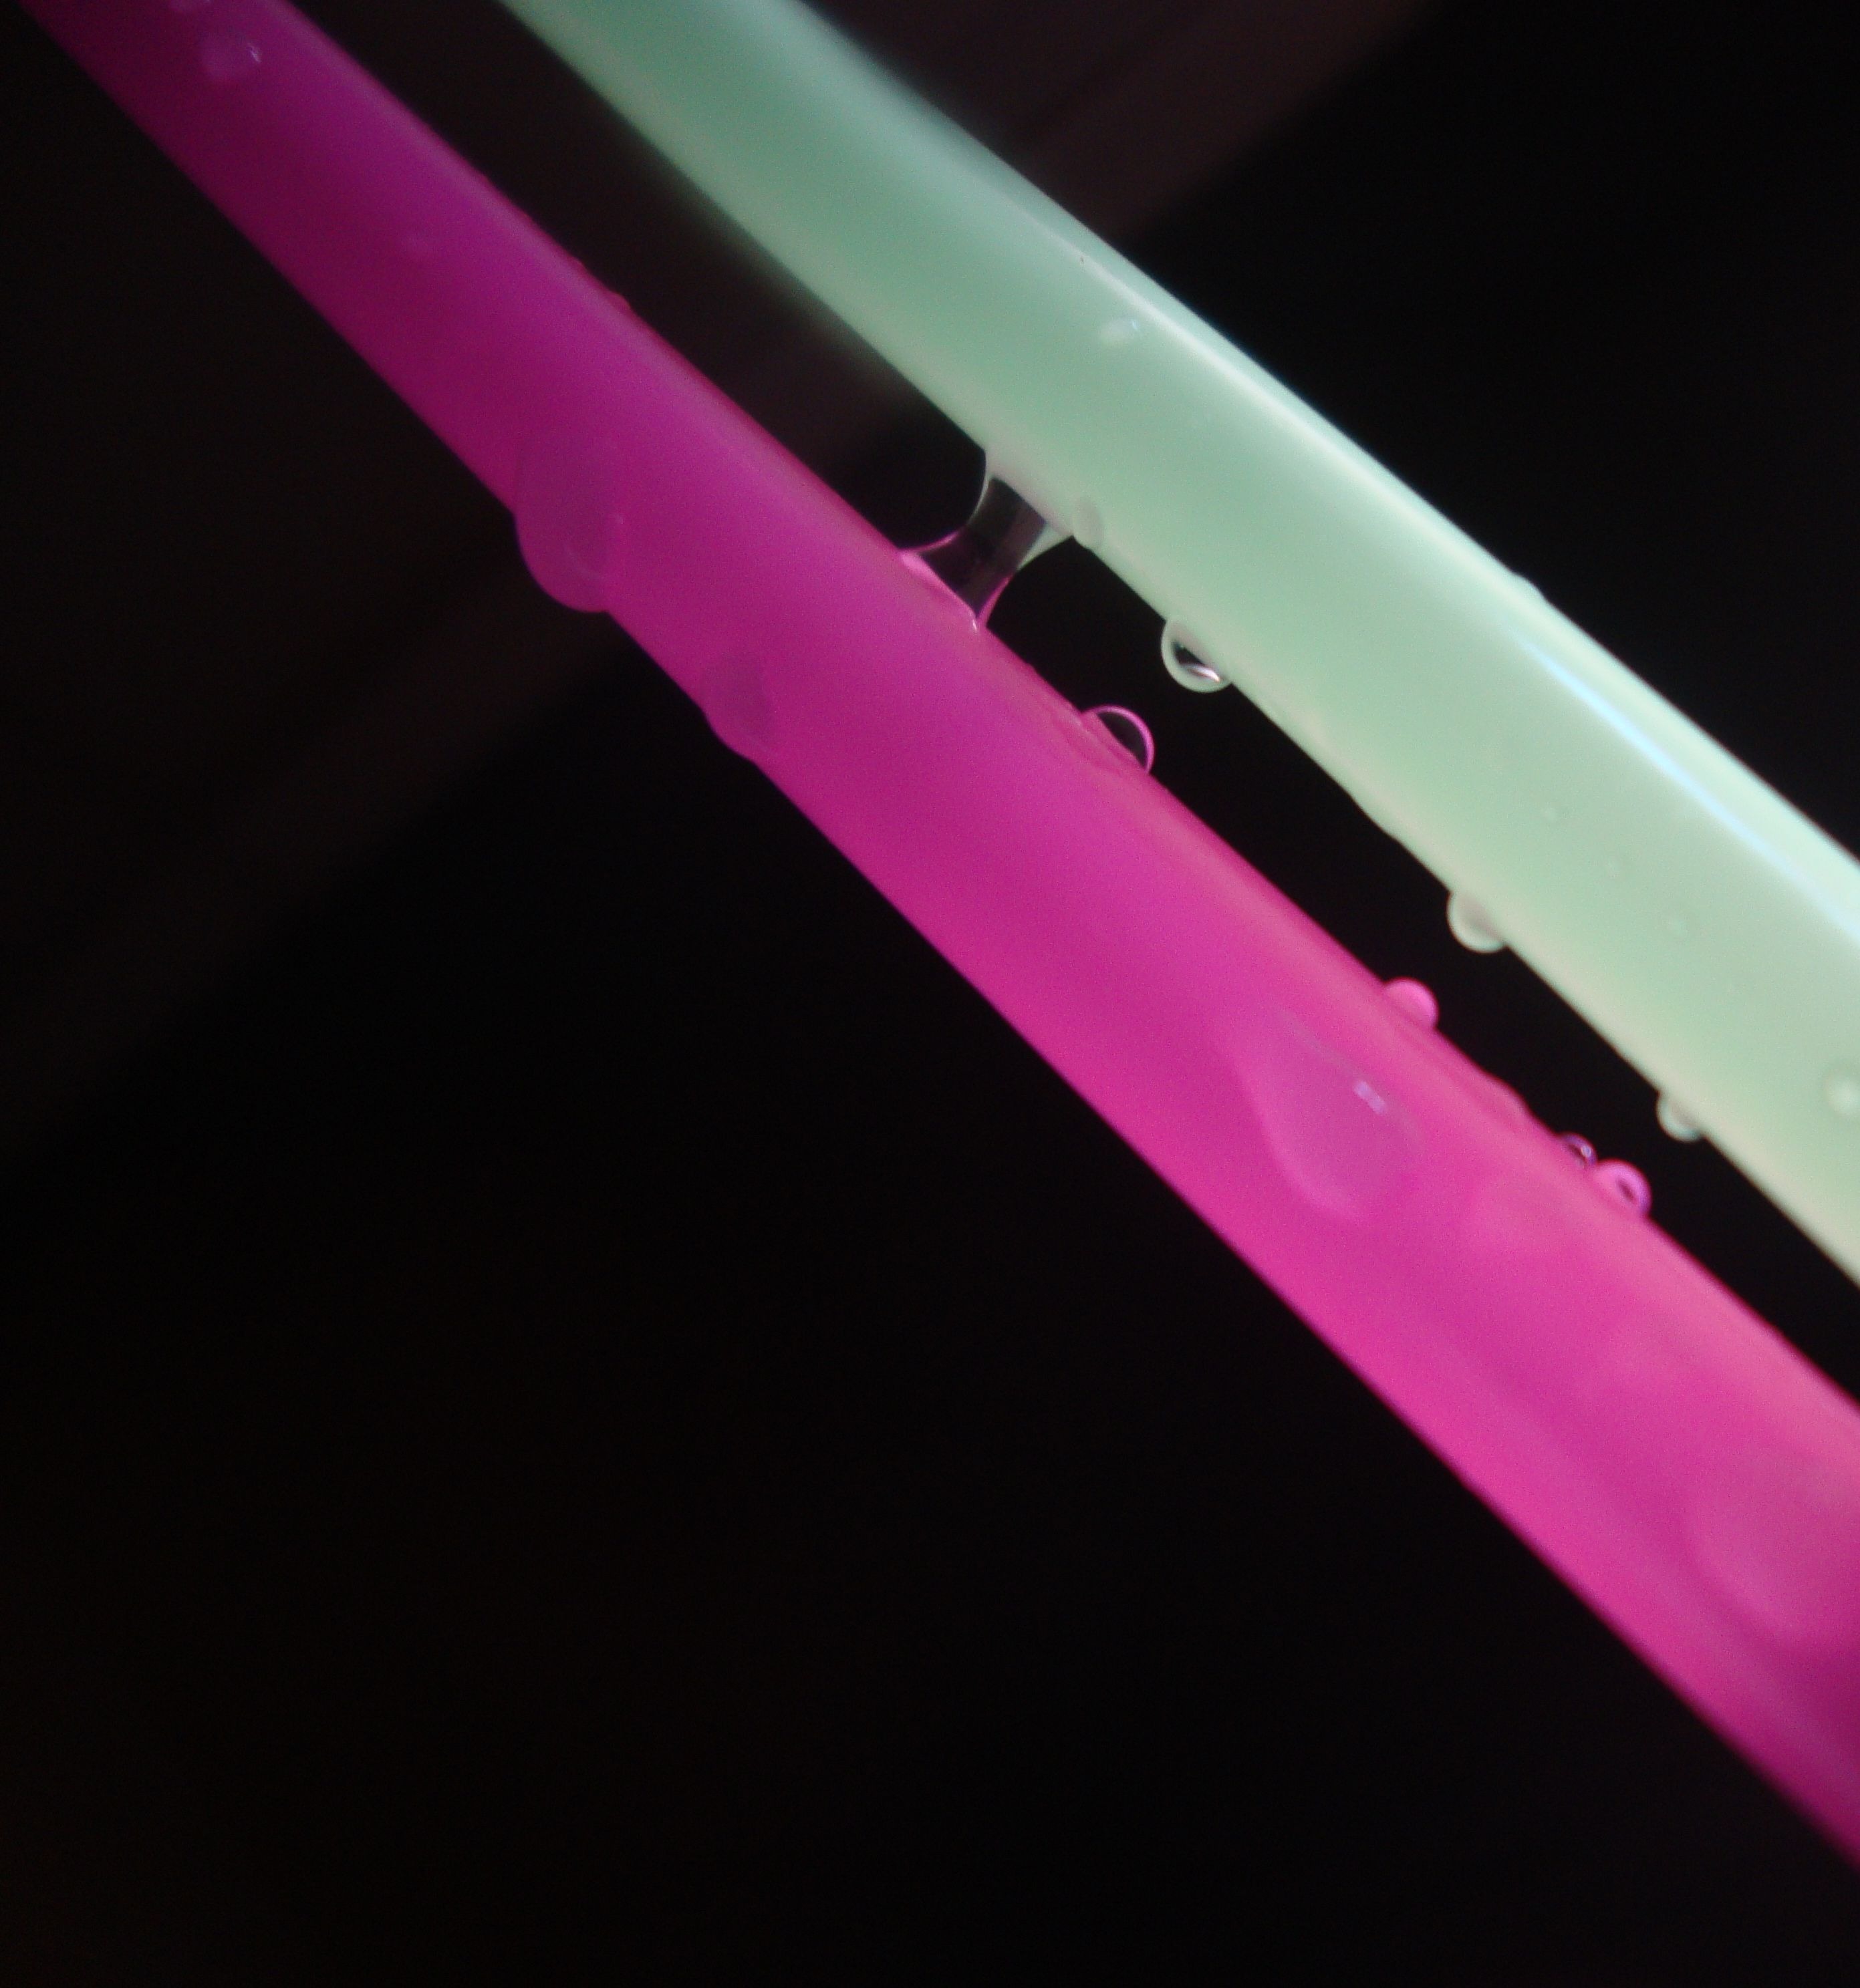
water, light, line, red, color, pink, close, lighting, shape, famiy